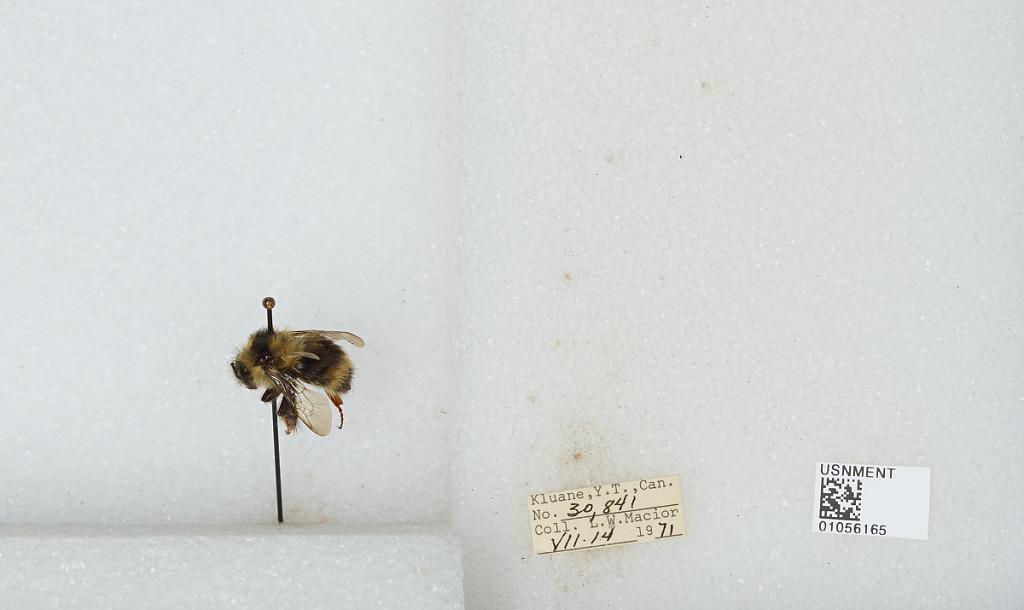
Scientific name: Bombus bifarius nearcticus
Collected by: L. Macior
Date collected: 1971-7-14
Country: Canada
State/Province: Yukon Territory
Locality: Kluane
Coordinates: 60.75, -139.5